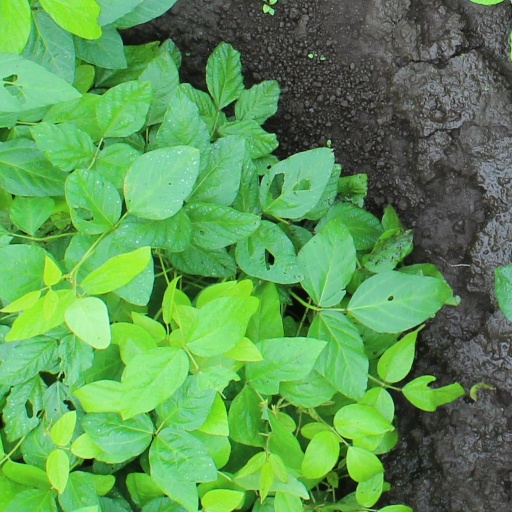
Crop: soybean